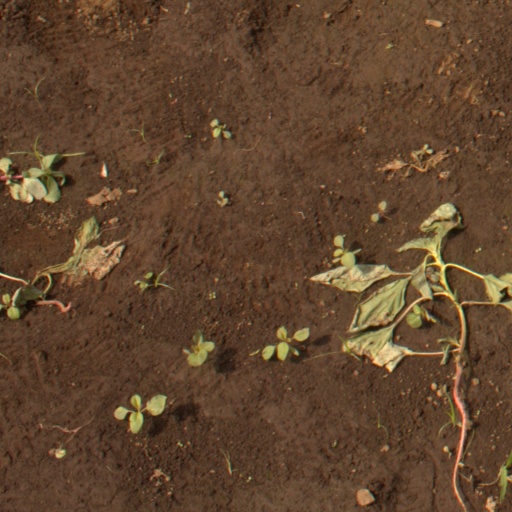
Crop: soybean